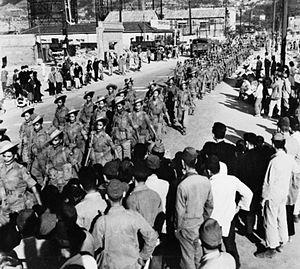
Après l'invasion de la Pologne, le Népal a déclaré la guerre à l'Allemagne le 4 septembre 1939. Par la suite, seize bataillons de l'Armée royale népalaise combattirent le Japon sur le front birman. En plus du soutien militaire, le Népal contribua à l'effort de guerre allié en fournissant des armes, de l'équipement ainsi que des centaines de milliers de livres de thé, de sucre et de matières premières telles que le bois.
L'occupation du Japon est une période de l'histoire du Japon qui commence en septembre 1945 et s'achève en septembre 1952.
1946 est une année commune commençant un mardi.
Le 5ᵉ Régiment de fusiliers Gorkhas, souvent appelé le 5th Gorkha Rifles, ou 5 GR en abréviation est un régiment d'infanterie de Gorkhas de l'armée indienne. Il fut créé en 1858 dans le cadre de l'armée indienne britannique. A l'indépendance de l'Inde, en 1947, il est transféré, en application de l'accord tripartite signé entre l'Inde, le Népal et la Grande-Bretagne, avec 5 autres régiments, à l'Inde pour intégrer sa nouvelle armée. Il recrute des soldats du Népal et de l'Inde. Le régiment fut engagé pendant les Première Guerre mondiale et Seconde Guerre mondiale. Depuis 1947, le régiment a servi dans un certain nombre de conflits, notamment la guerre indo-pakistanaise de 1965 et la guerre indo-pakistanaise de 1971. Il a également participé à des opérations de maintien de la paix au Sri Lanka.
La Force d'occupation du Commonwealth britannique était le nom donné aux forces militaires communes australiennes, britanniques, indiennes et néo-zélandaises déployées sur le territoire du Japon occupé, du 21 février 1946 jusqu'à la fin de l'occupation en 1952. À son apogée, la BCOF comprenait environ 40 000 personnes, soit environ 25 % du total des forces d’occupation alliées au Japon.
Les Gurkhas sont des unités des armées britanniques et indiennes recrutées au Népal.